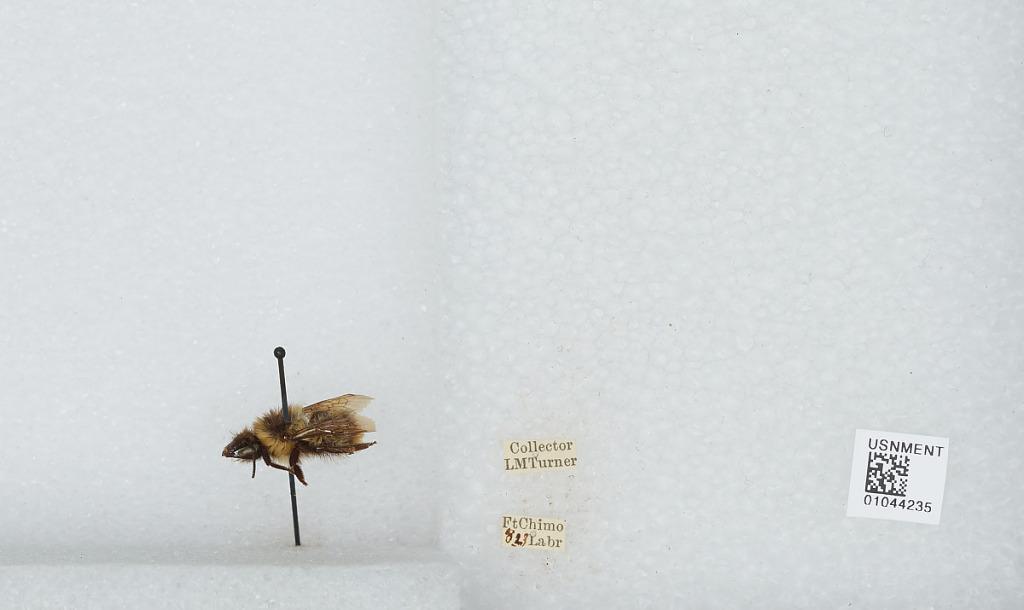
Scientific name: Bombus sp.
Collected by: L. Turner
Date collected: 1923-8-
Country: Canada
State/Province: Quebec
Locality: Kuujjuaq
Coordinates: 58.1067, -68.3986